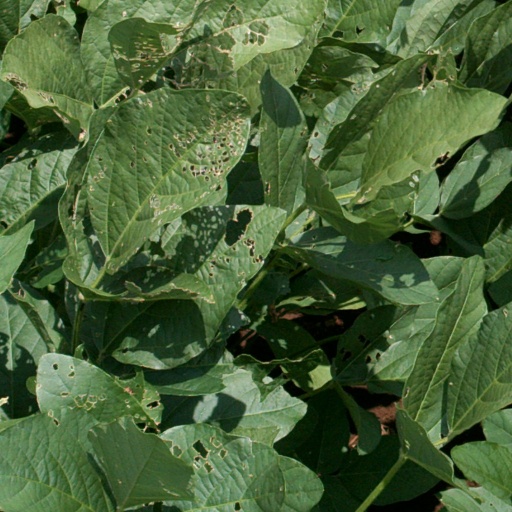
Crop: soybean